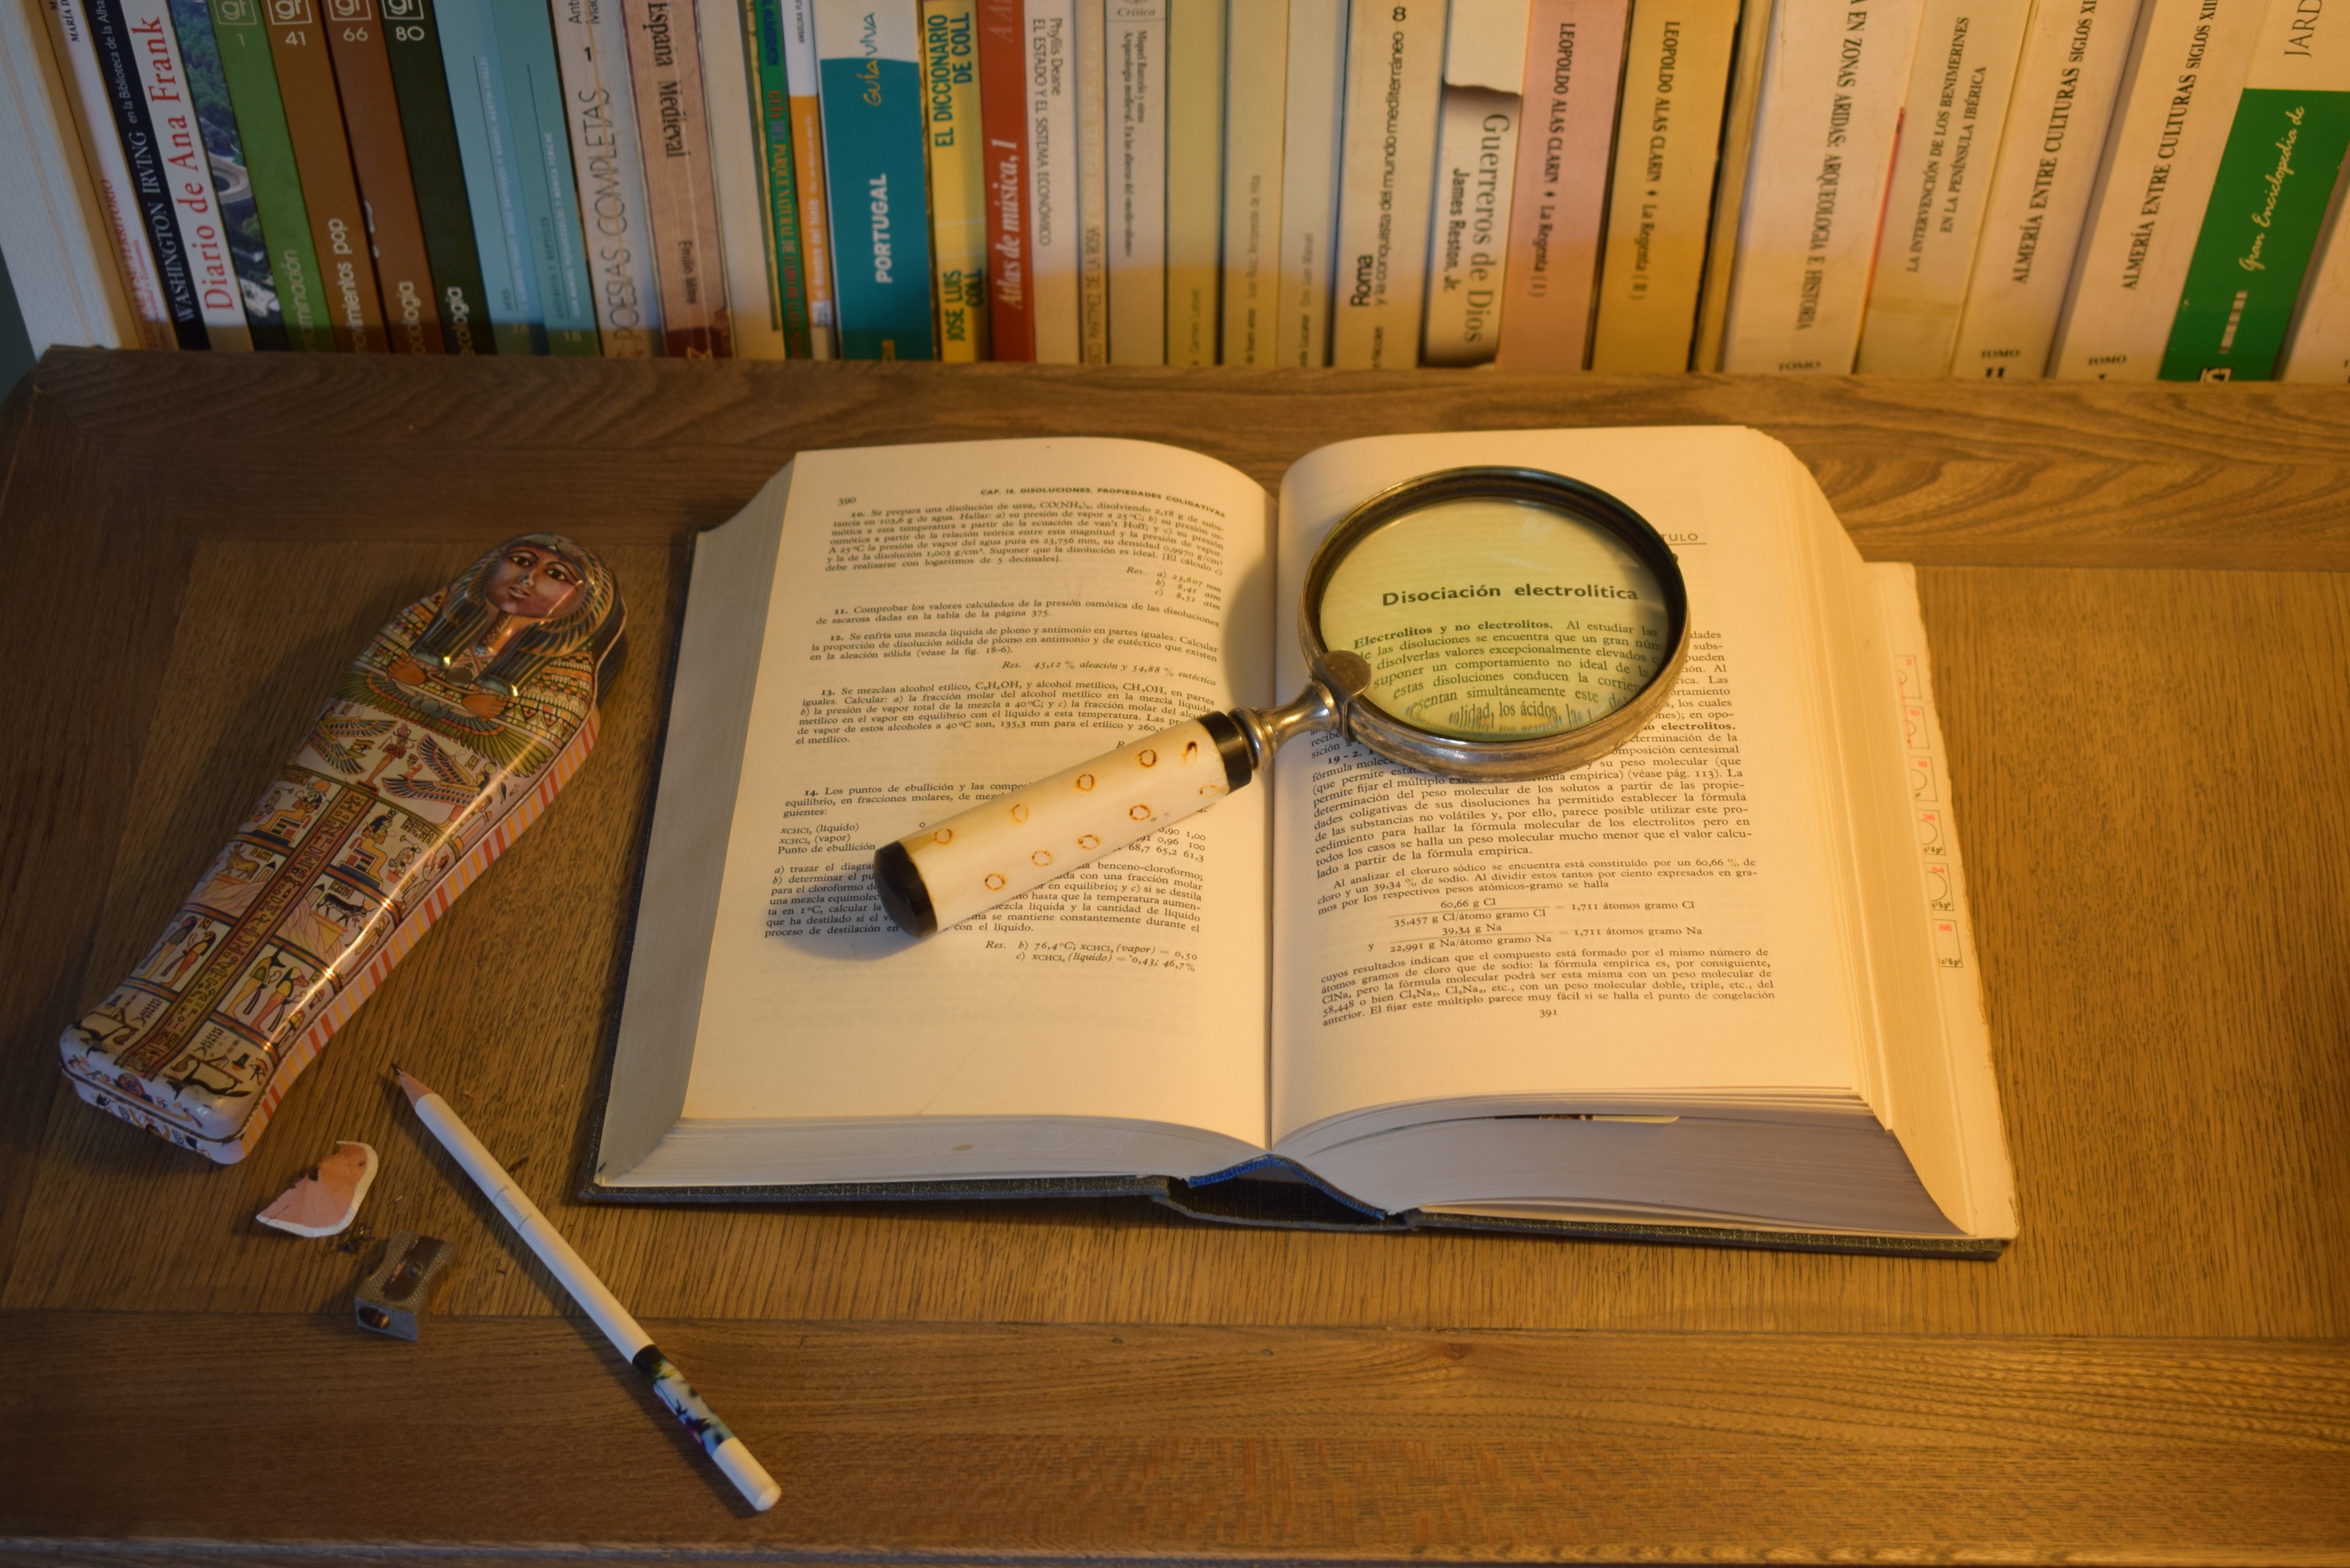
writing, book, pencil, wood, reading, education, art, library, design, culture, document, pact, i am a student